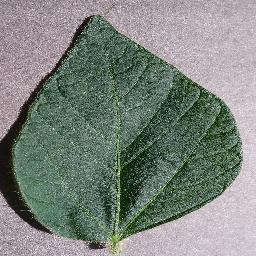
Label: Soybean___healthy